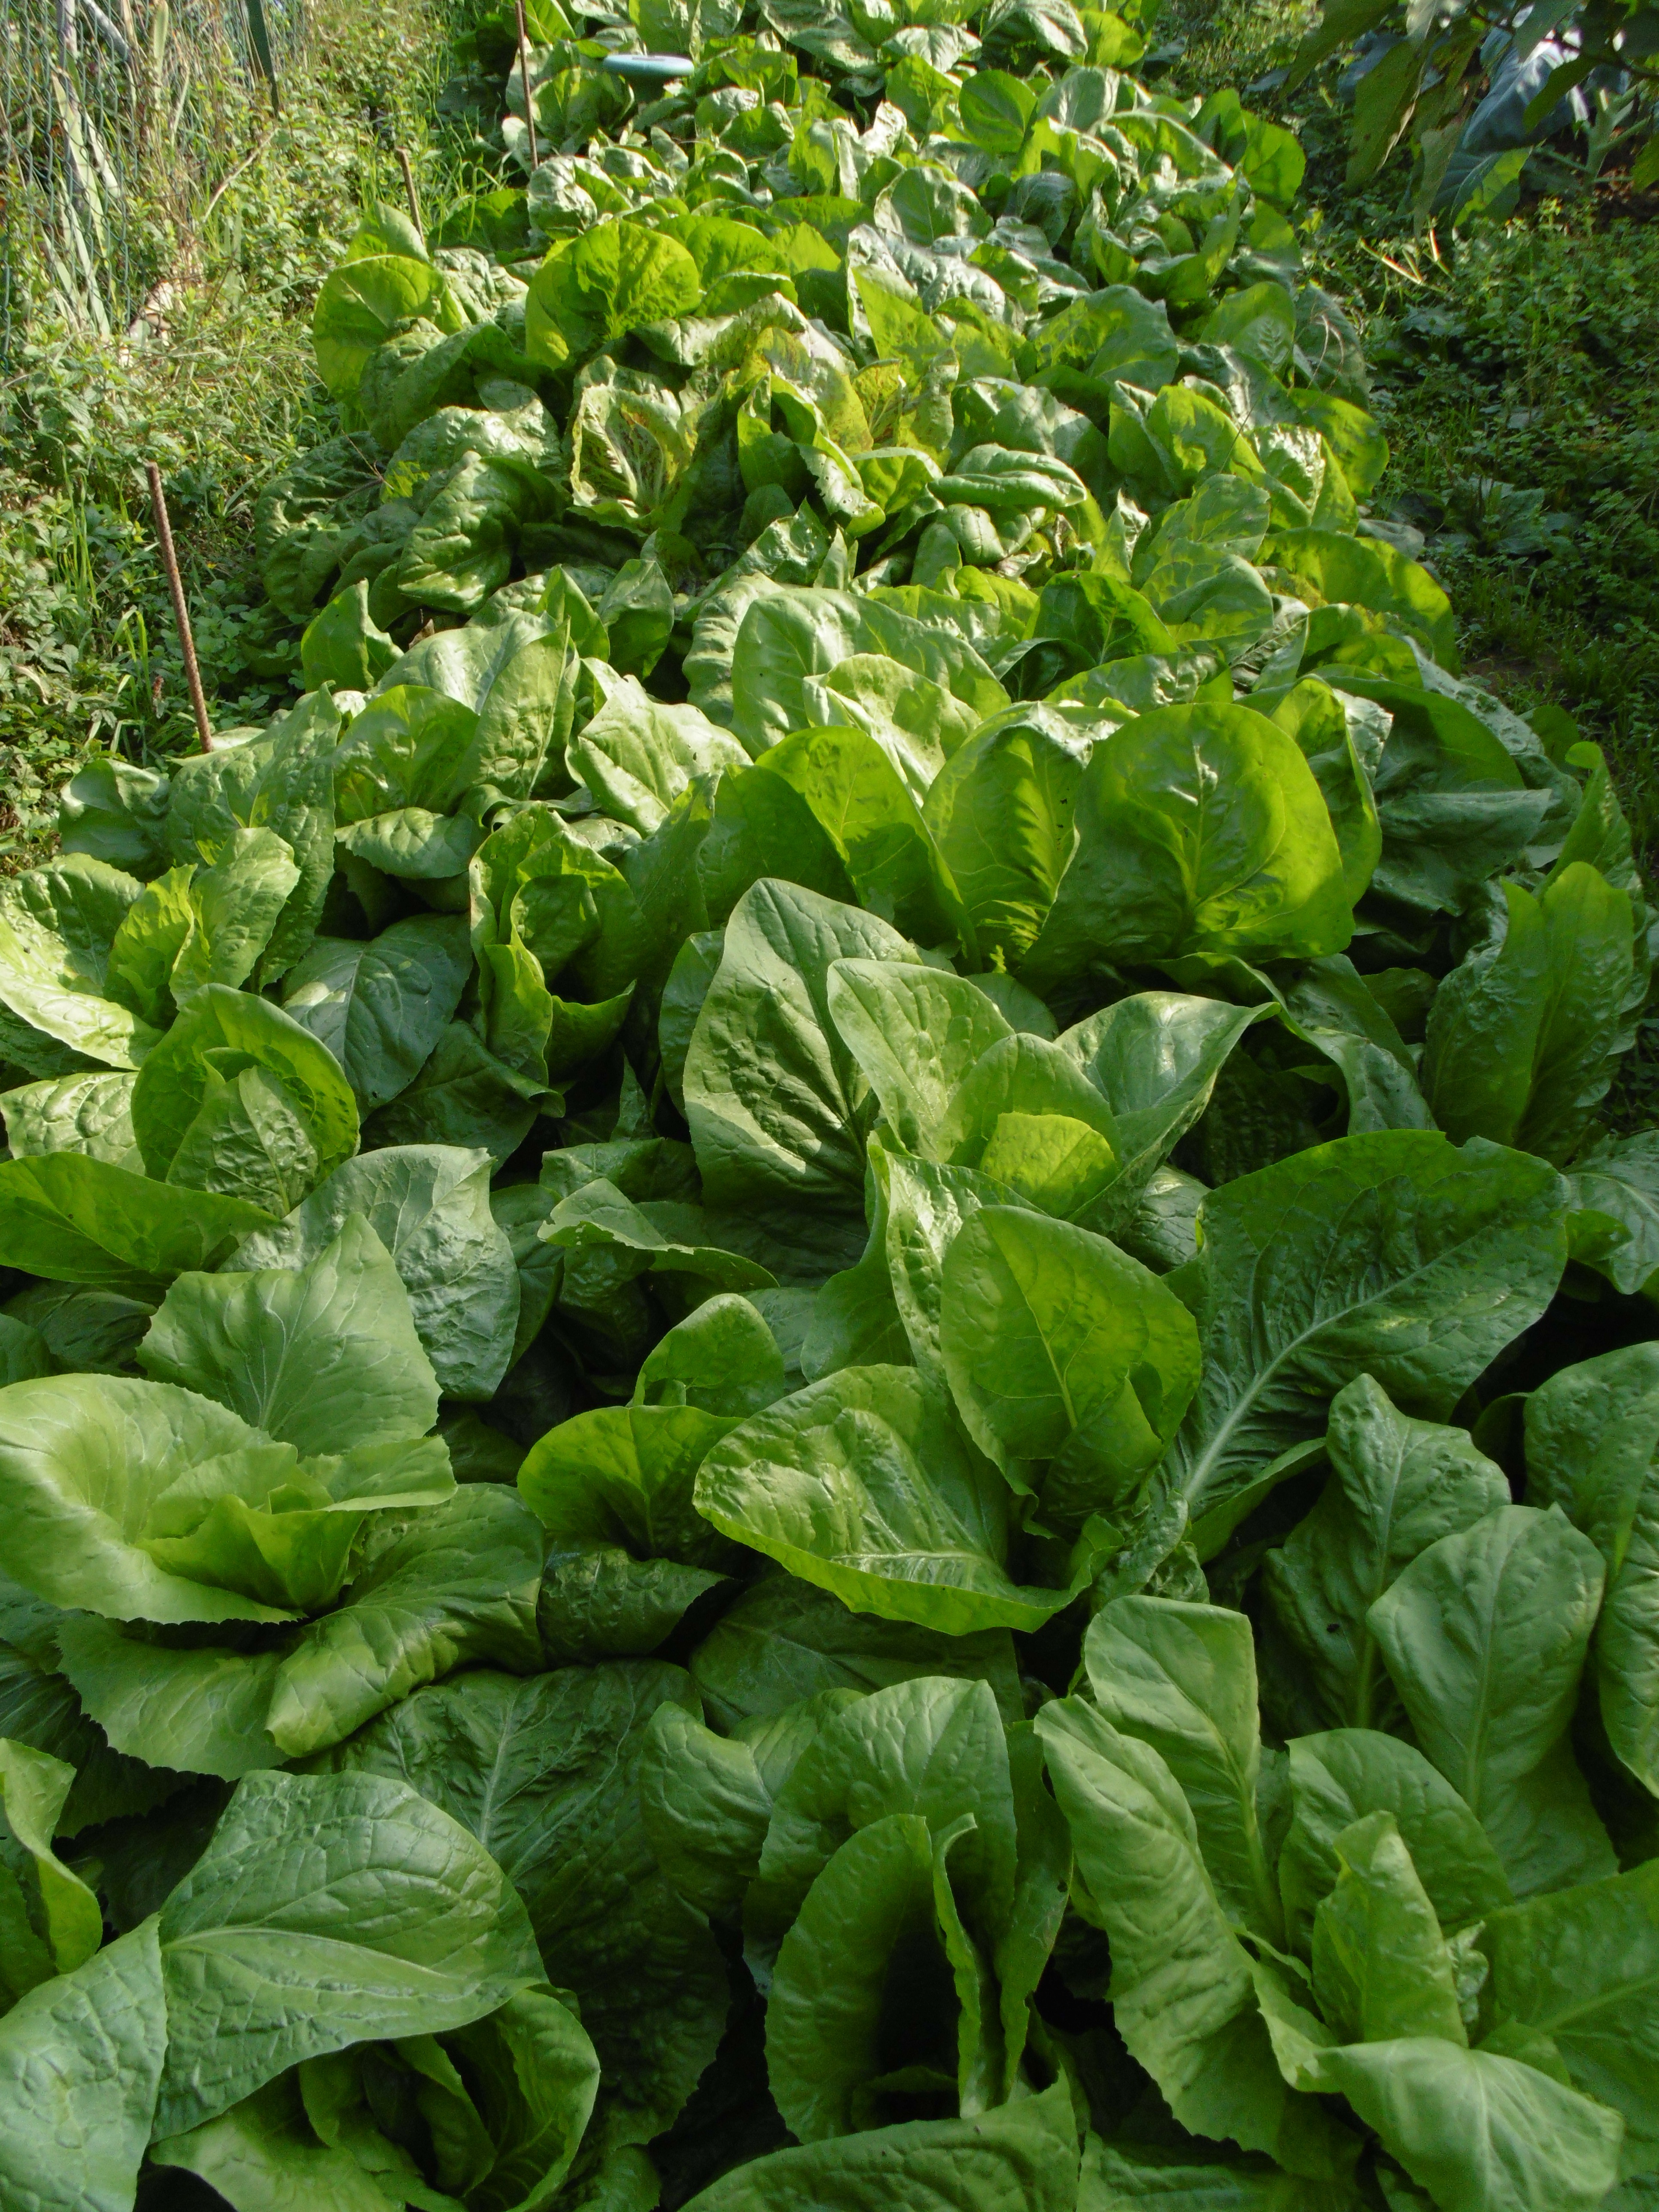
plant, leaf, flower, food, salad, green, produce, vegetable, botany, garden, vegetables, arum, chard, flowering plant, annual plant, land plant, leaf vegetable, komatsuna, malabar spinach